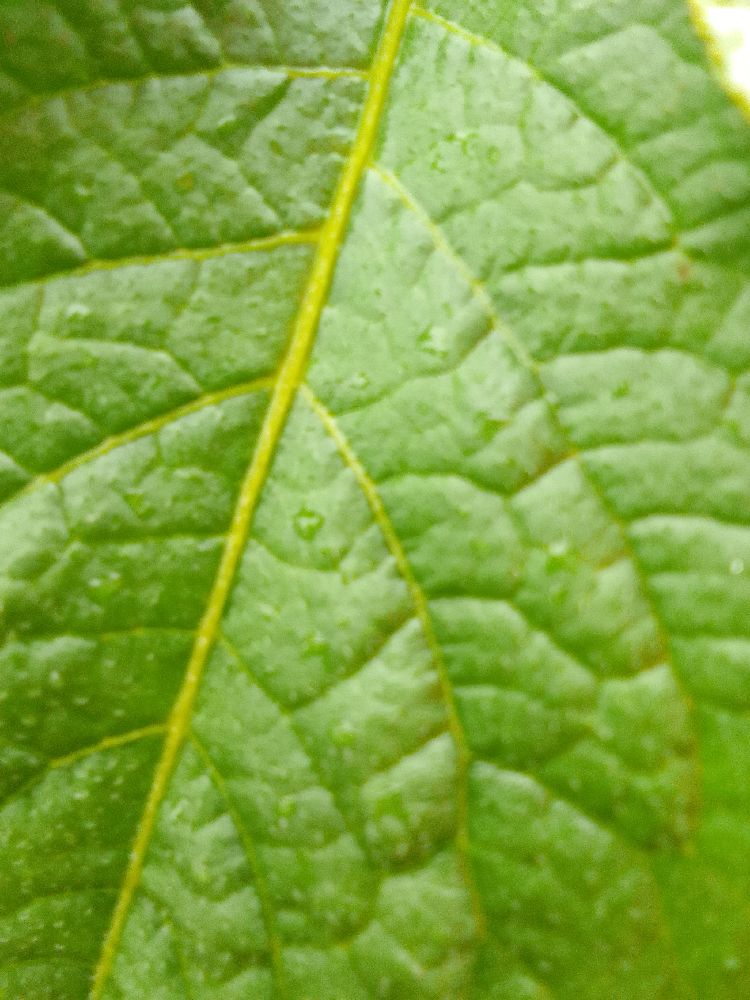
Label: Healthy